Vyjayanthimala

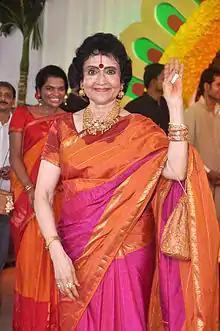
Vyjayanthimala in 2012.

In 1954, Vyjayanthimala acted in the romance "Nagin" (1954) with Pradeep Kumar. The film got favourable responses from the audience and became the highest-grossing film of 1954 where it was labelled as a blockbuster at the box-office. Her performance as the Nagi tribe's chief got Mala favourable reviews from critics, as in 1955, a critic from "Filmfare" magazine had said that "Vyjayanthimala in the title role puts over a commendable performance besides looking ravishingly beautiful as the belle of the hills. Her dancing, too, is very graceful, specially in those eye-filling colour sequences and delightful ballets towards the finish", while in "The Hindu" review Vijay Lokapally similarly praised her portrayal: "The ethereal Vyjayanthimala, barely 18, illuminates the screen with her stunning beauty, moving around daintily from one song to the other... The close-up shots of Vyjayanthimala highlight her ability to convey so much with so little effort... Nagin was a precursor to her rise in Hindi cinema as an iconic actor, who combined her talents, performing and dancing, to rule the screen on her terms... biggest recall values of Nagin are Vyjayanthimala". Post "Nagin", Vyjayanthimala had established herself as one of the leading actresses in Hindi films because of the film's nationwide success. Hemant Kumar's music and her dance on the song, "Man Dole, Mera tan dole", rendered by Lata Mangeshkar was one of the highlights of the film. In the same year she acted in "Miss Mala" with Kishore Kumar, which was a box office success. Vyjayanthimala debuted in Kannada cinema through a film called "Asha Nirasha" which was produced by G. D. Venkatram. The film had Lata Mangeshkar, Asha Bhosle and Mohammed Rafi as the playback singers, but the film was unreleased, though the producer's son Srikant Venkatram claimed that the film was released and flopped miserably at box office which made the film obscure.